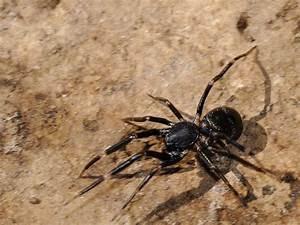
spider